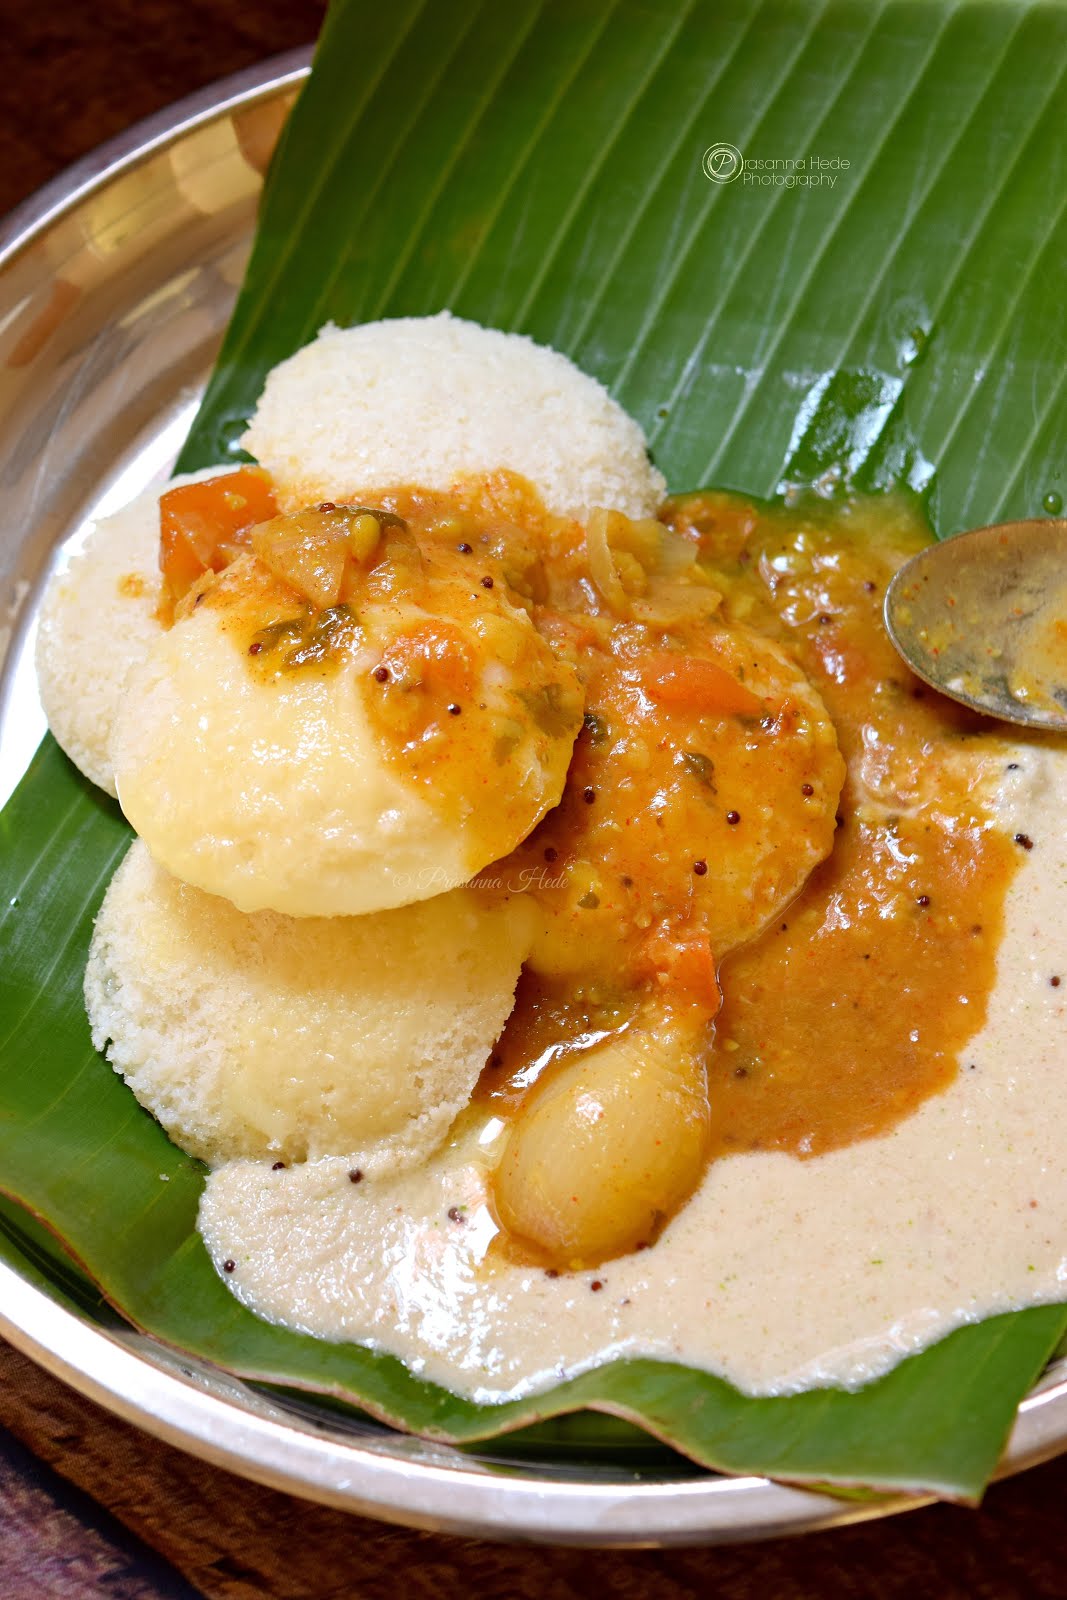
Dish: idli